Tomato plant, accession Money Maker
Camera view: bottom (45 deg); turntable rotation: 270 degrees
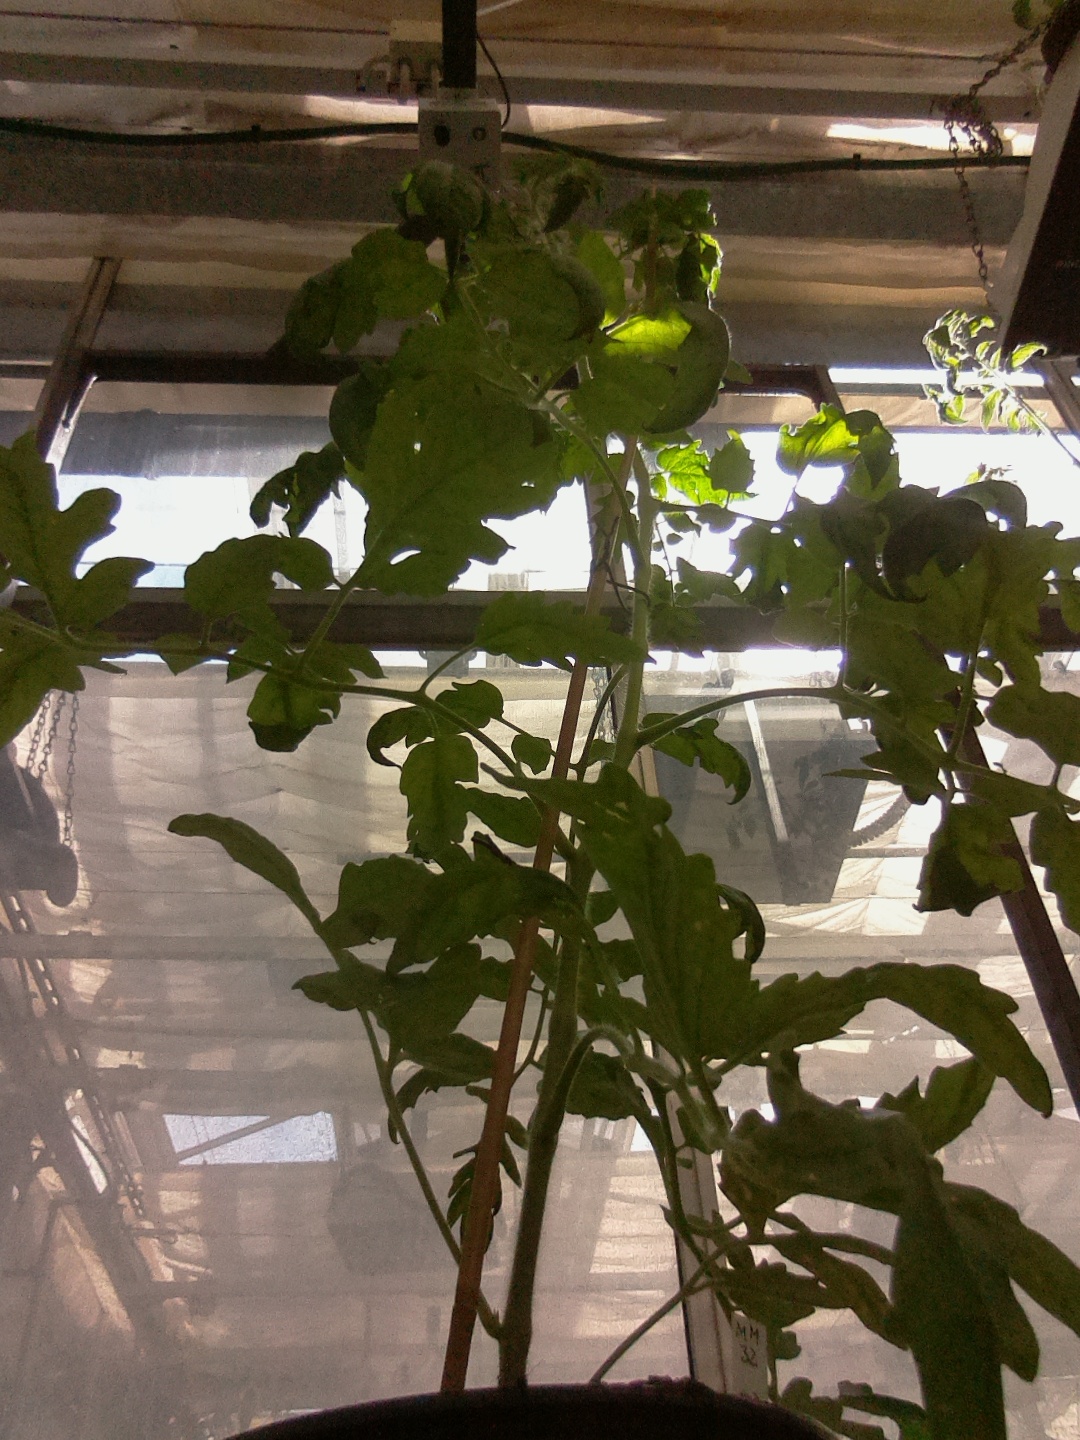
BBCH growth stage 64: 40%-50% of flowers open